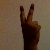
The image shows a hand gesture representing the number 2 in Indian Sign Language.